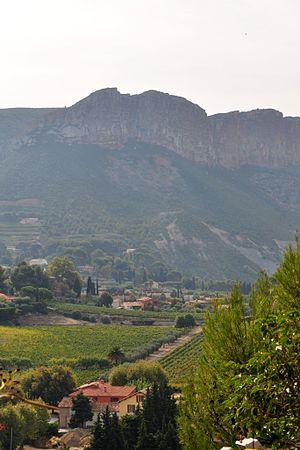
Le cassis est un vin d'appellation d'origine contrôlée, produit sur la commune de Cassis, dans les Bouches-du-Rhône. C'est la première AOC reconnue en Provence, en 1936.